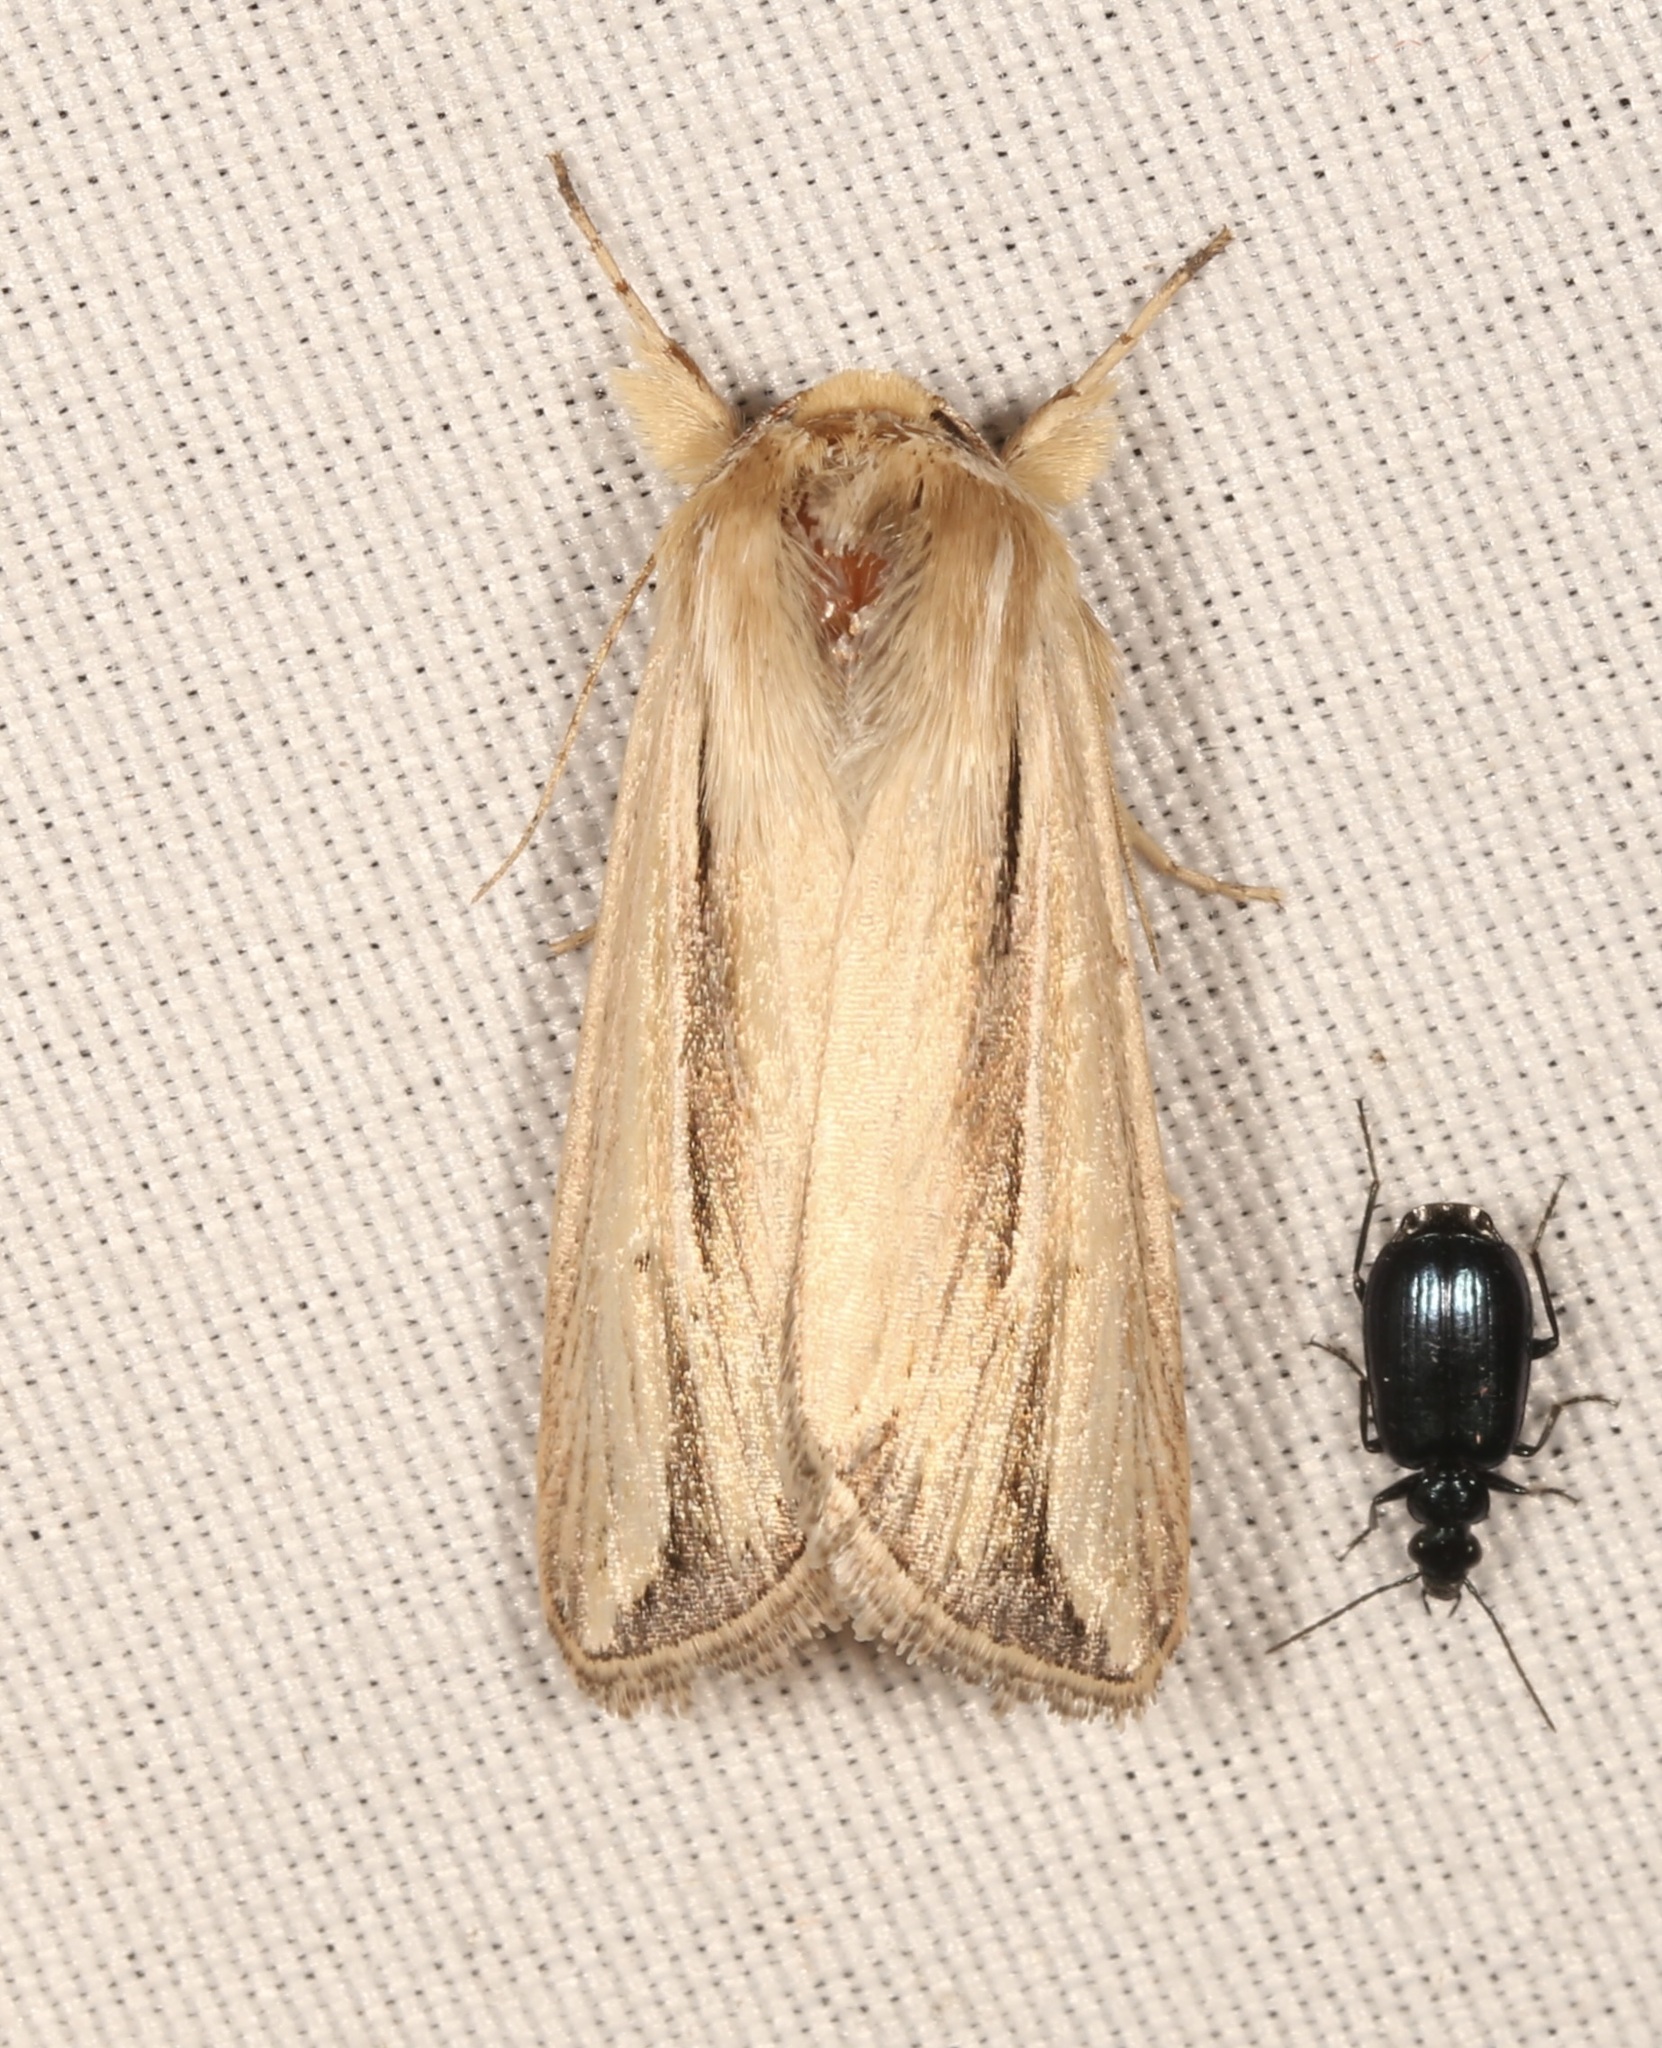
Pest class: wheathead_armyworm_Dargida_diffusa